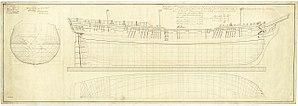
Le HMS Latona est une frégate de cinquième rang construite pour la Royal Navy.